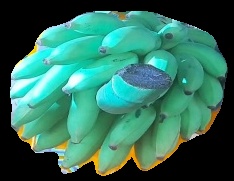
Variety: elakki-bale
Grade: grade2